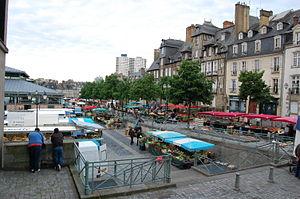
Mise en place du marché des Lices. On peut voir la présence d'un étal d'agriculteur producteur au premier plan et de commerçants revendeurs (du fait des produits agricoles proposés exotiques et hors-saison)
Le marché des Lices est un marché d'agriculteurs producteurs, d'artisans transformateurs alimentaires et fleuristes, ayant lieu tous les samedis matin à Rennes depuis 1622 pour les premières traces, et 1965 dans sa forme moderne. Institution rennaise, il s'agit du troisième marché de France avec 290 producteurs et artisans ou commerçants non-producteurs, avec une fréquentation hébdomadaire estimée à 10 000 visiteurs en 2009.